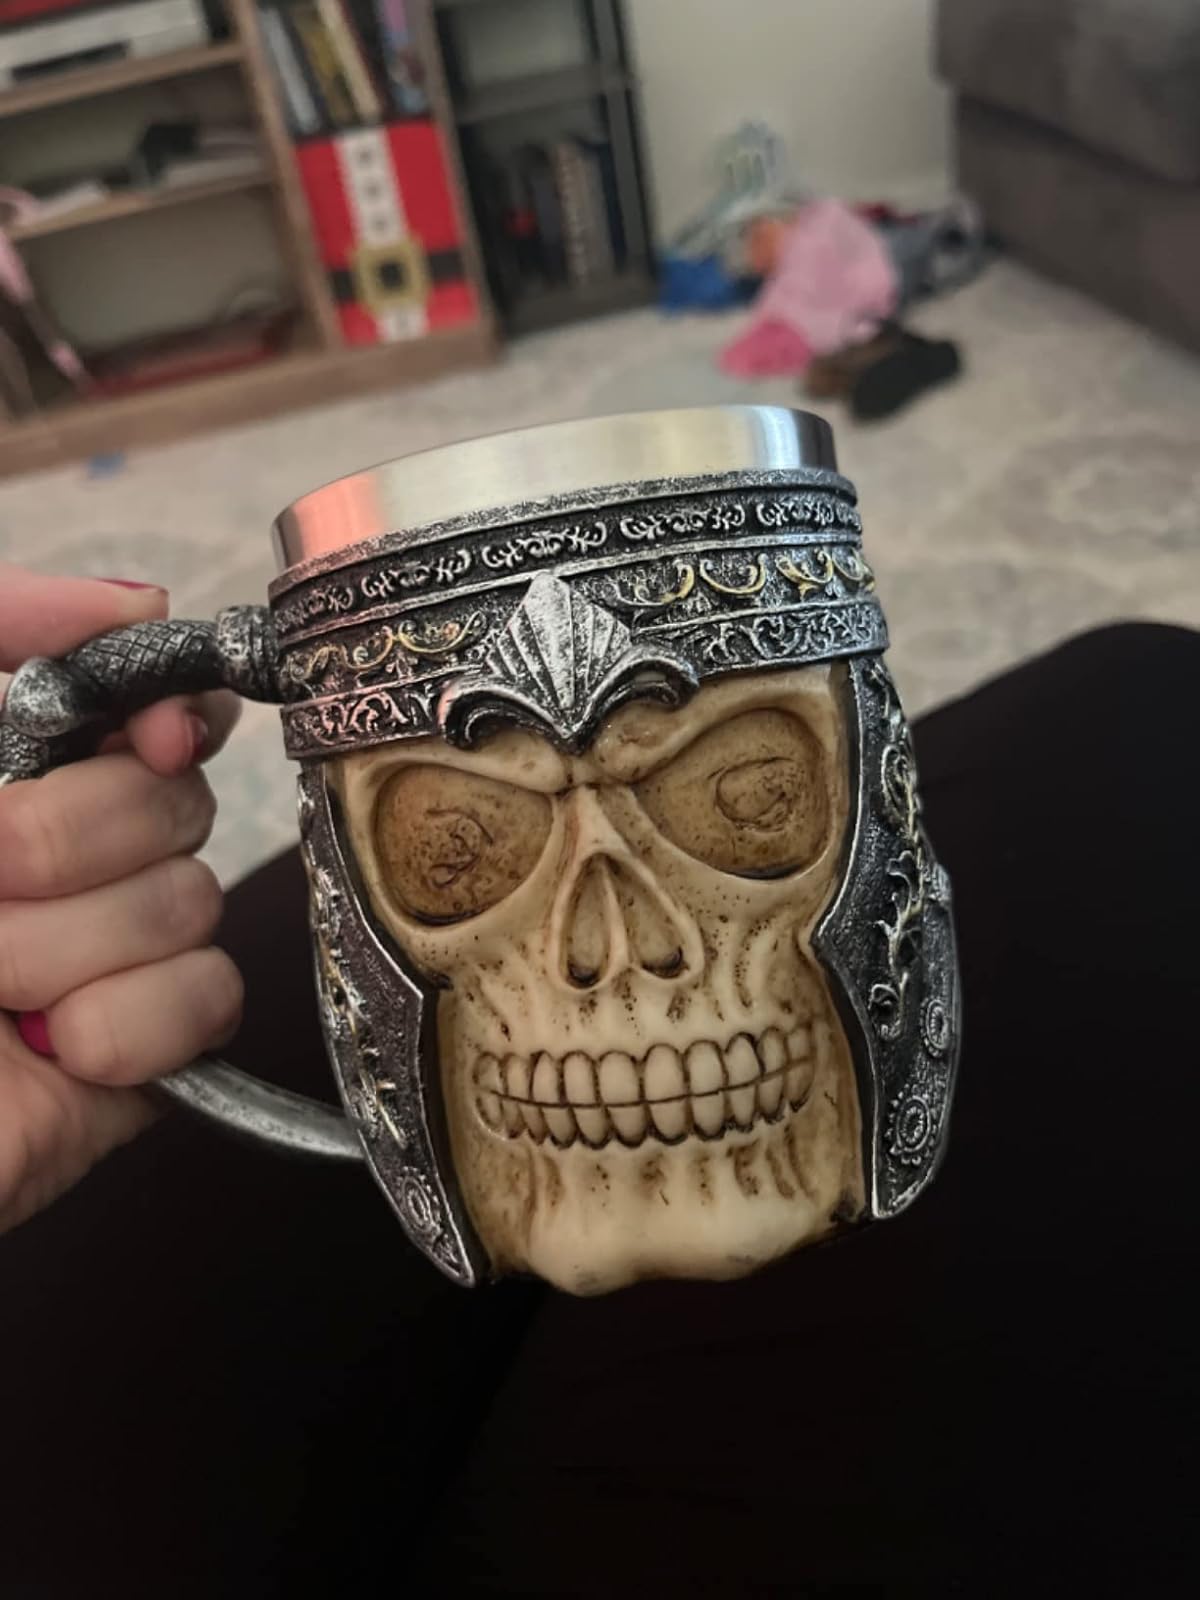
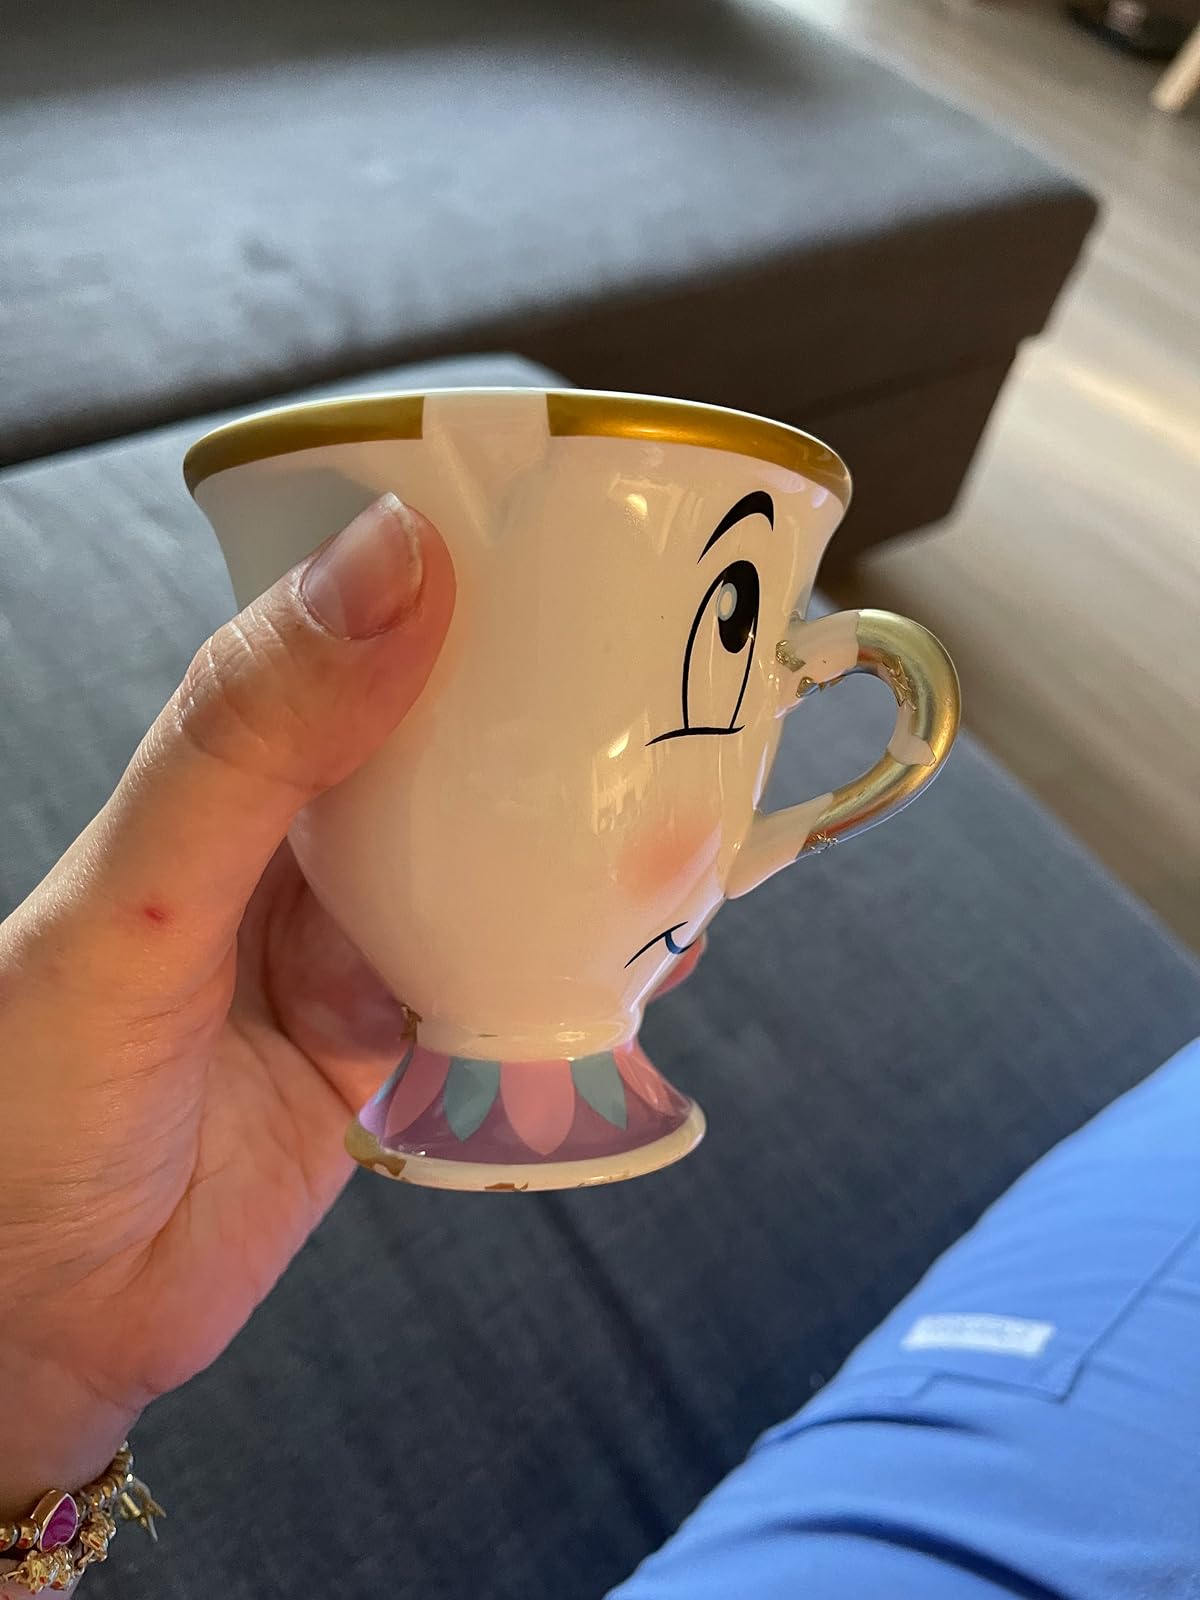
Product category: items_mug
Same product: no